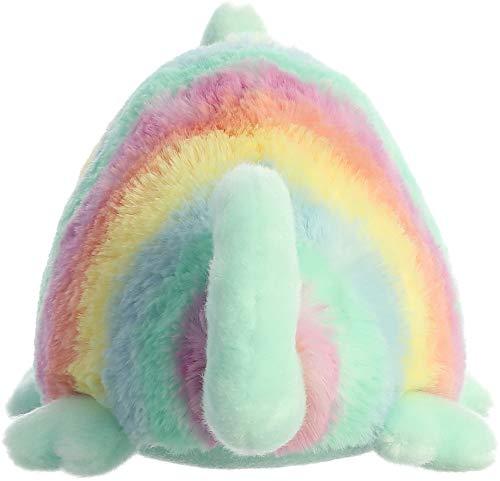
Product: Aurora 12" Rainbow Chameleon
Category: Toys & Games | Stuffed Animals & Plush Toys | Stuffed Animals & Teddy Bears
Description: Great Condition.
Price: $17.99
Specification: ProductDimensions:5.5x11x5inches|ItemWeight:6.4ounces|ShippingWeight:6.4ounces(Viewshippingratesandpolicies)|ASIN:B07SQKR4MN|Itemmodelnumber:16848|Manufacturerrecommendedage:3yearsandup